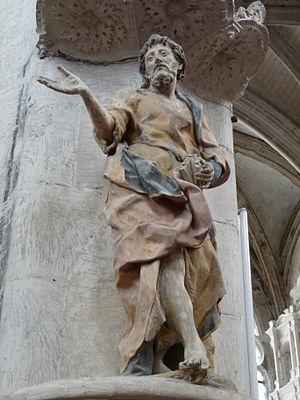
Domenico del Barbieri, ou Domenico del Barbiere, Domenico Fiorentino, ou Dominique Florentin en France, est un sculpteur stucateur, graveur, peintre et architecte italien de la Renaissance, actif principalement en France au XVIᵉ siècle.